Charles Pitts (broadcaster)

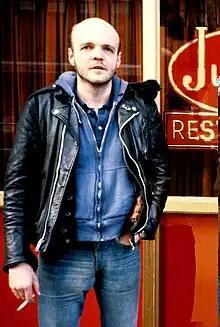
Pitts in New York City (date unknown)

Charles Pitts (July 24, 1941 – May 21, 2015) was an American gay activist and radio personality. He co-hosted "The New Symposium" on New York City's WBAI from 1968 to 1969, the first weekly public radio program to offer an affirming discussion of homosexuality by openly gay hosts. After the Stonewall Riots, he co-founded the Gay Liberation Front in New York City and continued his audio activism through the program "Homosexual News". From 1971 to 1973, his weekly WBAI show "Out of the Slough" broke barriers as the first freeform radio show centered on gay politics and culture.